Lisson Grove

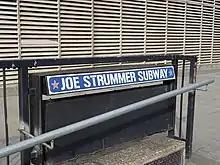
The Joe Strummer Subway.

The area has a long association with art, artists and theatre. In 1810 the Royal Academy catalogues give sculptor Charles Rossi's address as 21 Lisson Grove, where he had bought a large house. By 1817, Rossi was renting out a section of the house to painter Benjamin Haydon. A blue plaque on the corner of Rossmore Road and Lisson Grove marks the spot and in 2000 author Penelope Hughes-Hallett wrote "The Immortal Dinner" with the focus on Haydon's dining companions invited to his Lisson Grove abode on 28 December 1817. Haydon's protégé Edwin Landseer lived north on Lisson Grove on the corner of St John's Wood Road from 1825.